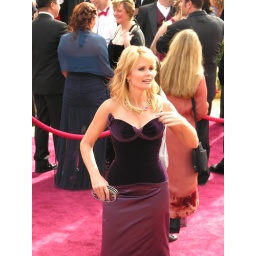
Jan Carl in her Oscar gown walking up the red carpet.